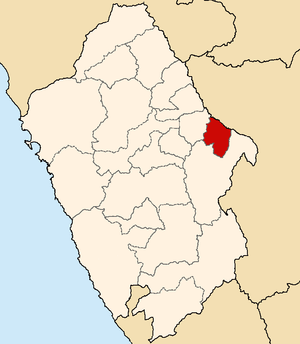
La province d'Antonio Raymondi est l'une des 20 provinces de la région d'Ancash, au Pérou. Son chef-lieu est la ville de Llamellín.